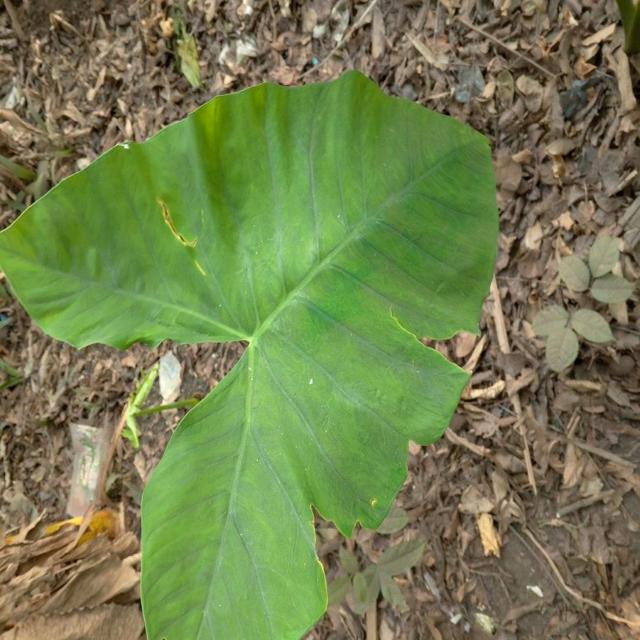
Label: Early_Blight